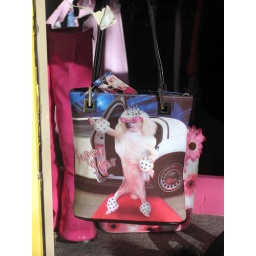
pink poodle bag in a store window on 4th avenue, tucson